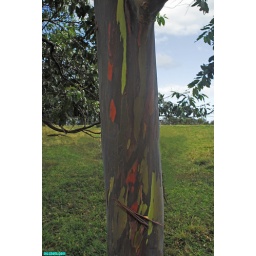
colorful tree underneath the bark!